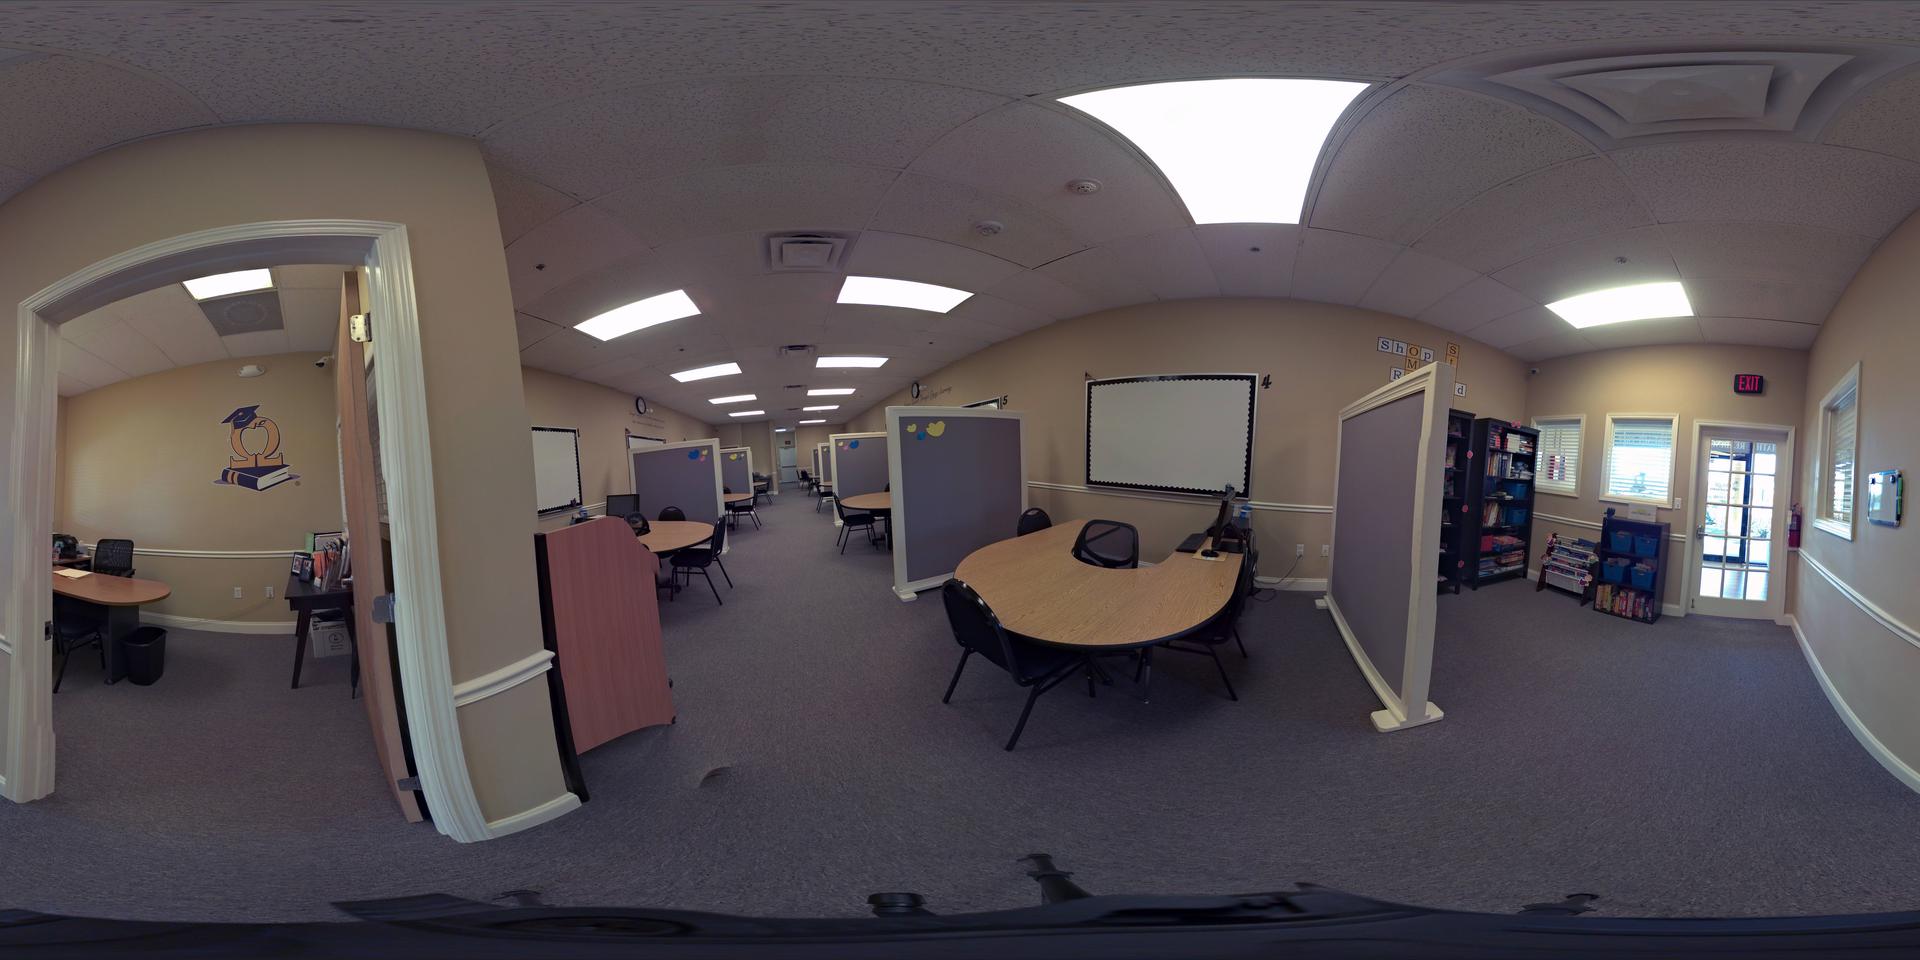
Referred object: the red fire extinguisher by the door

Referred object: turn slightly right to the nearest oval table with chairs around it

Referred object: the bookshelf opposite the exit door